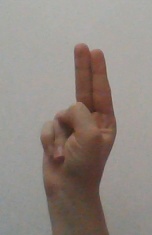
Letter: taa